Glastonbury Tor

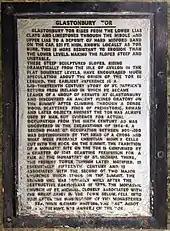
The plaque fitted to the wall inside the ruin of St Michael's Church atop Glastonbury Tor

Another suggestion is that the terraces are the remains of a three-dimensional labyrinth, first proposed by Geoffrey Russell in 1968. He states that the classical labyrinth (Caerdroia), a design found all over the Neolithic world, can be easily transposed onto the Tor so that by walking around the terraces a person eventually reaches the top in the same pattern. Evaluating this hypothesis is not easy. A labyrinth would very likely place the terraces in the Neolithic era, but given the amount of occupation since then, there may have been substantial modifications by farmers or monks, and conclusive excavations have not been carried out. In a more recent book, Hutton writes that "the labyrinth does not seem to be an ancient sacred structure".